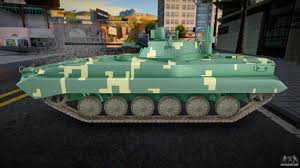
Label: BMP